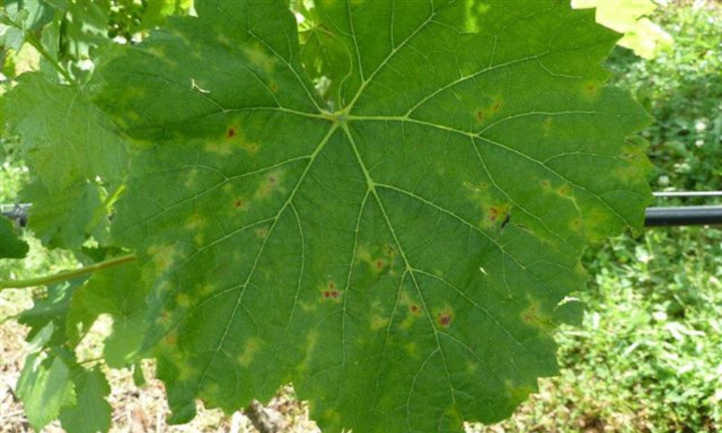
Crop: unknown
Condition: bean_halo_blight